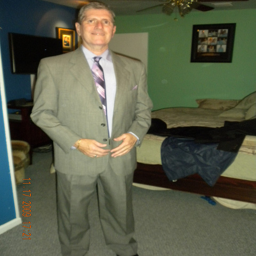
A man in a suit and tie standing in a bedroom.
A man stands next to a bed wearing a gray suit.
There is an old man posing in a suit.
A man is in a bedroom in suit and tie.
A man stands in a suit in a room.